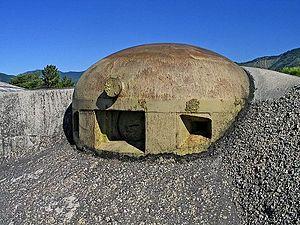
La ligne Maginot, du nom du ministre de la Guerre André Maginot, est une ligne de fortifications construite par la France le long de sa frontière avec la Belgique, le Luxembourg, l'Allemagne, la Suisse et l'Italie de 1928 à 1940.
Le jumelage de mitrailleuses est une arme composée de deux mitrailleuses montées ensemble sur le même axe de tir. Il s'agit d'une arme adaptée aux fortifications car capable de tirer en continu sur une longue durée. Ce système fut utilisé en France pour servir d'arme principale à la ligne Maginot.
Une cloche pour jumelage de mitrailleuses modèle 1930 est un équipement installé sur les fortifications françaises des années 1930.